2015–16 Mount St. Mary's Mountaineers men's basketball team

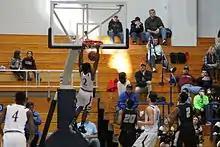
Byron "BK" Ashe, seen here completing a slam dunk during the January 2 game against LIU Brooklyn, was named to the NEC's All-Conference First Team prior to the season.

Greg Alexander, a shooting guard who played two seasons at East Carolina, transferred to Mount St. Mary's in June 2015. Due to NCAA transfer rules, Alexander will sit out the 2015–16 season and will join the Mountaineers in 2016–17 with two seasons of eligibility remaining.